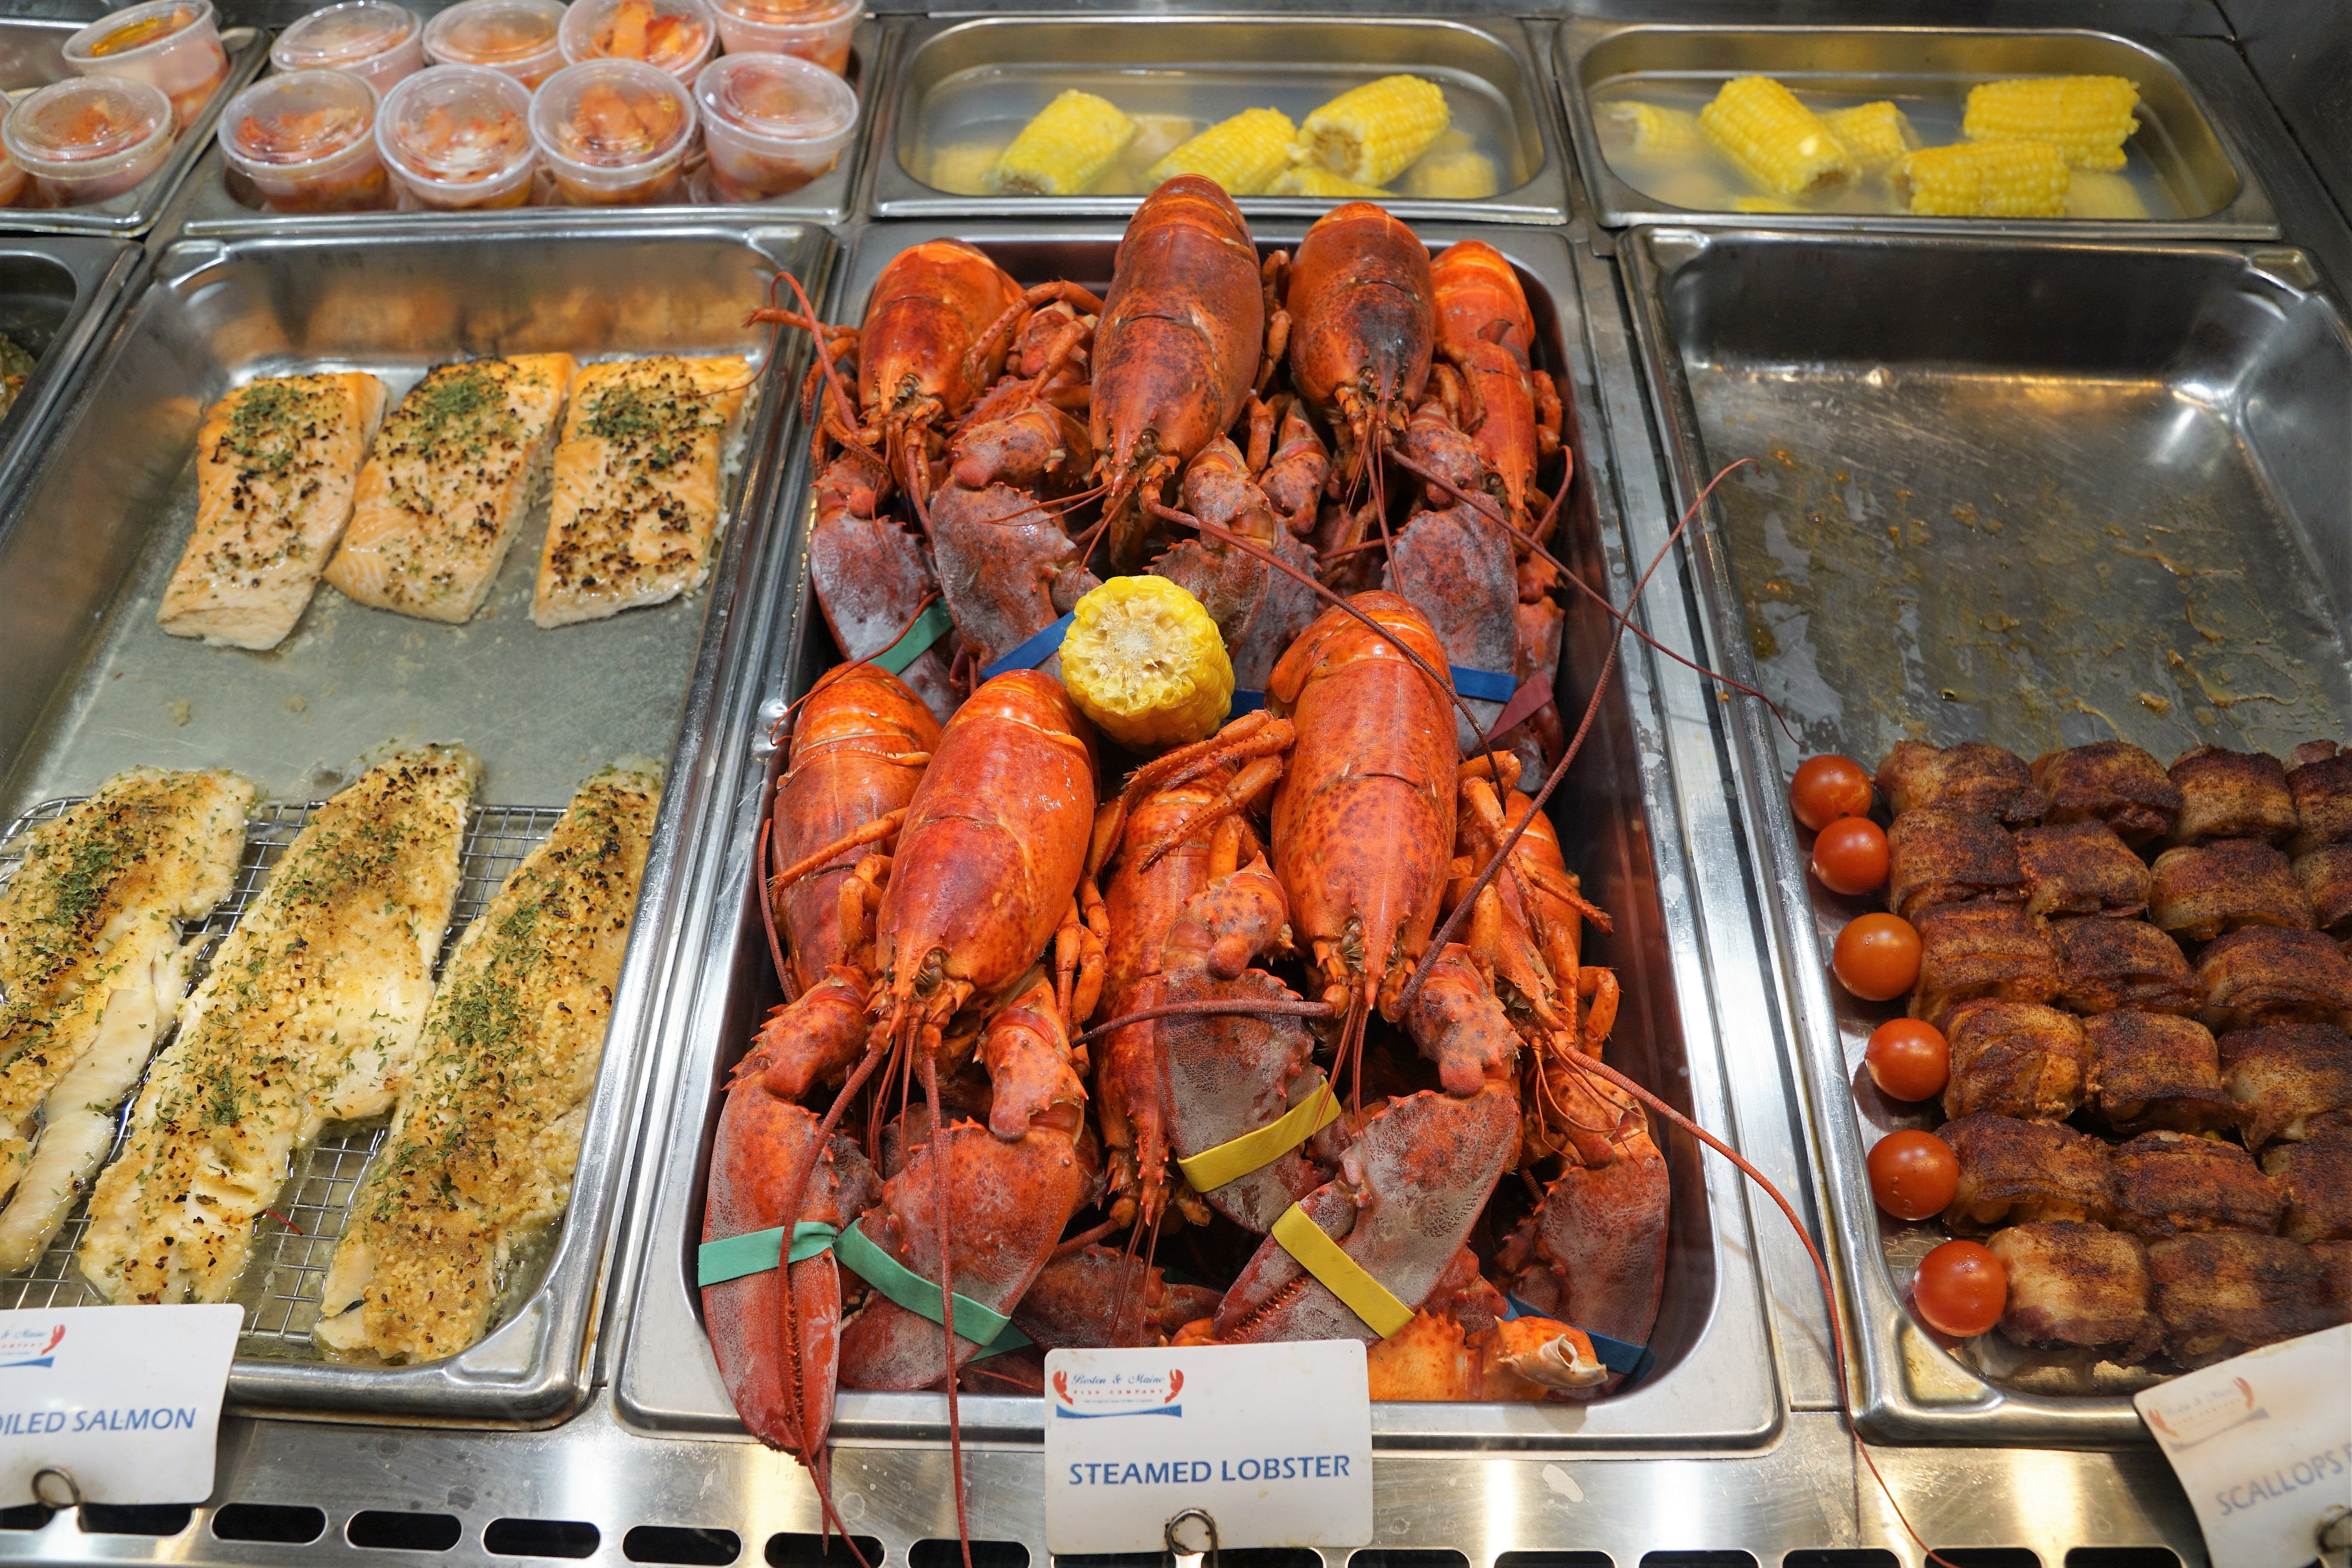
dish, meal, food, produce, eat, meat, lunch, cuisine, boston, roasting, grilling, market hall, seafood boil